The Books of Homilies

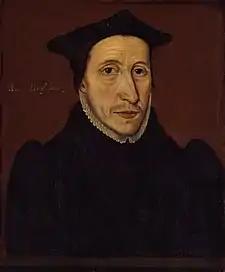
John Jewel, Bishop of Salisbury

The full second series of twenty-one homilies, entitled "The Second Tome of Homilees", was published in 1571. The reinstatement of the Thirty-ninth Article, and the publication of the Second Book of Homilies containing the final, twenty-first homily ("against Disobedience and wilful Rebellion"), followed the excommunication of Queen Elizabeth by the papal bull named "Regnans in Excelsis". The Thirty-fifth Article (still so mandated today) states:"The second Book of Homilies, the several Titles whereof we have joined under this Article, doth contain a godly and wholsom Doctrine, and necessary for these Times, as doth the former Book of Homilies, which were set forth in the time of "Edward" the Sixth; and therefore we judge them to be read in Churches by the Ministers, diligently and distinctly, that they may be understanded of the People."